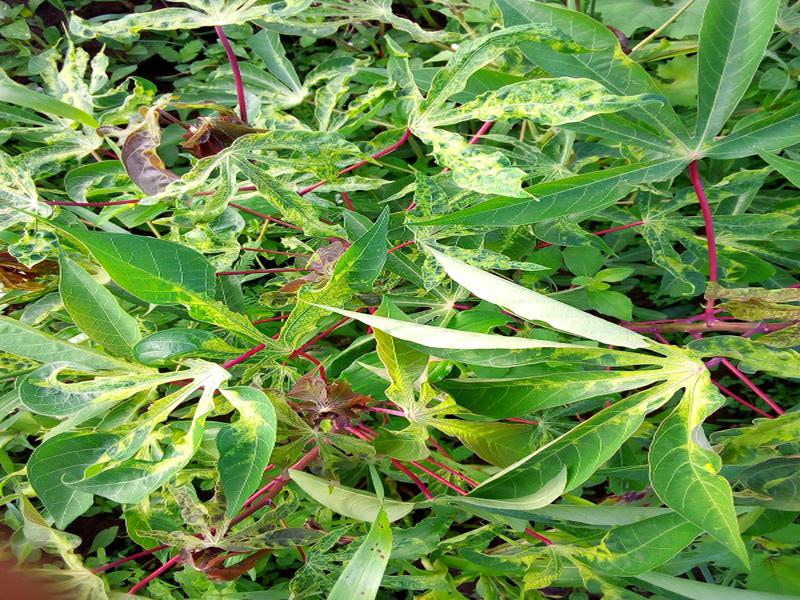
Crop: cassava
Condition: mosaic_disease